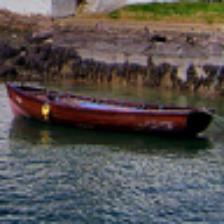
Label: NonHuman